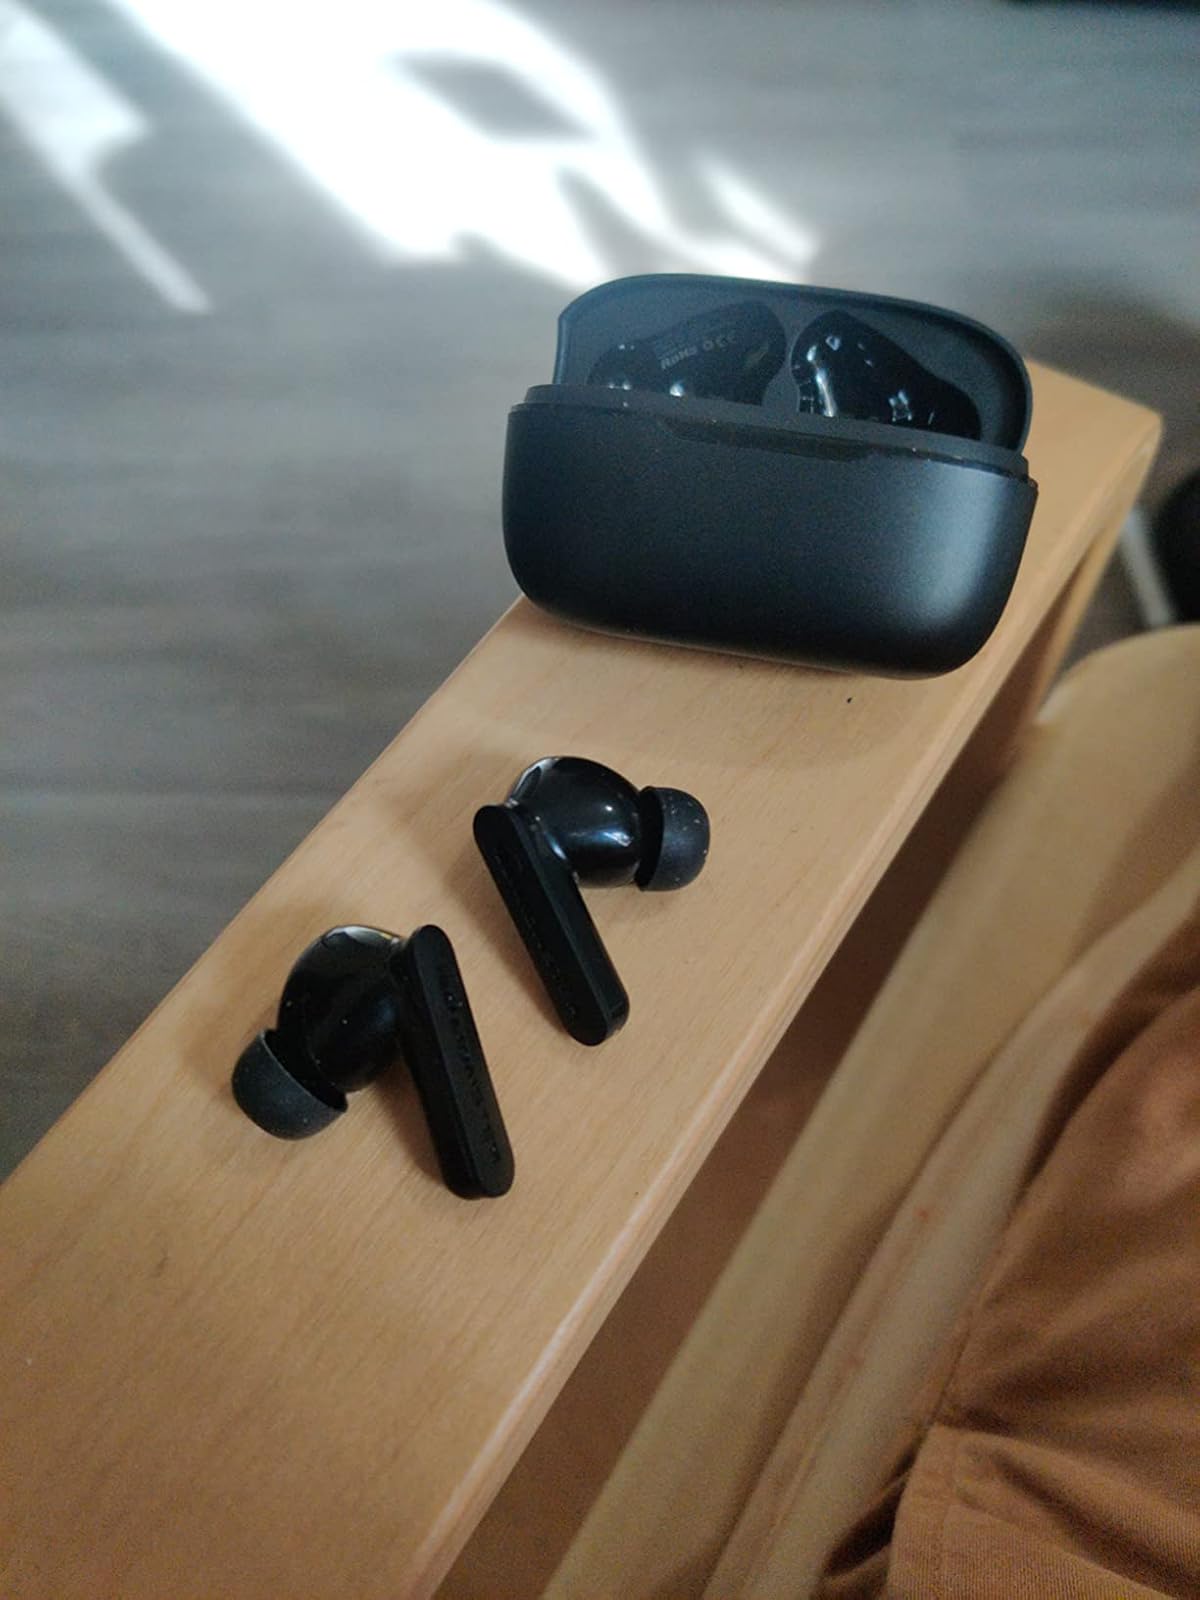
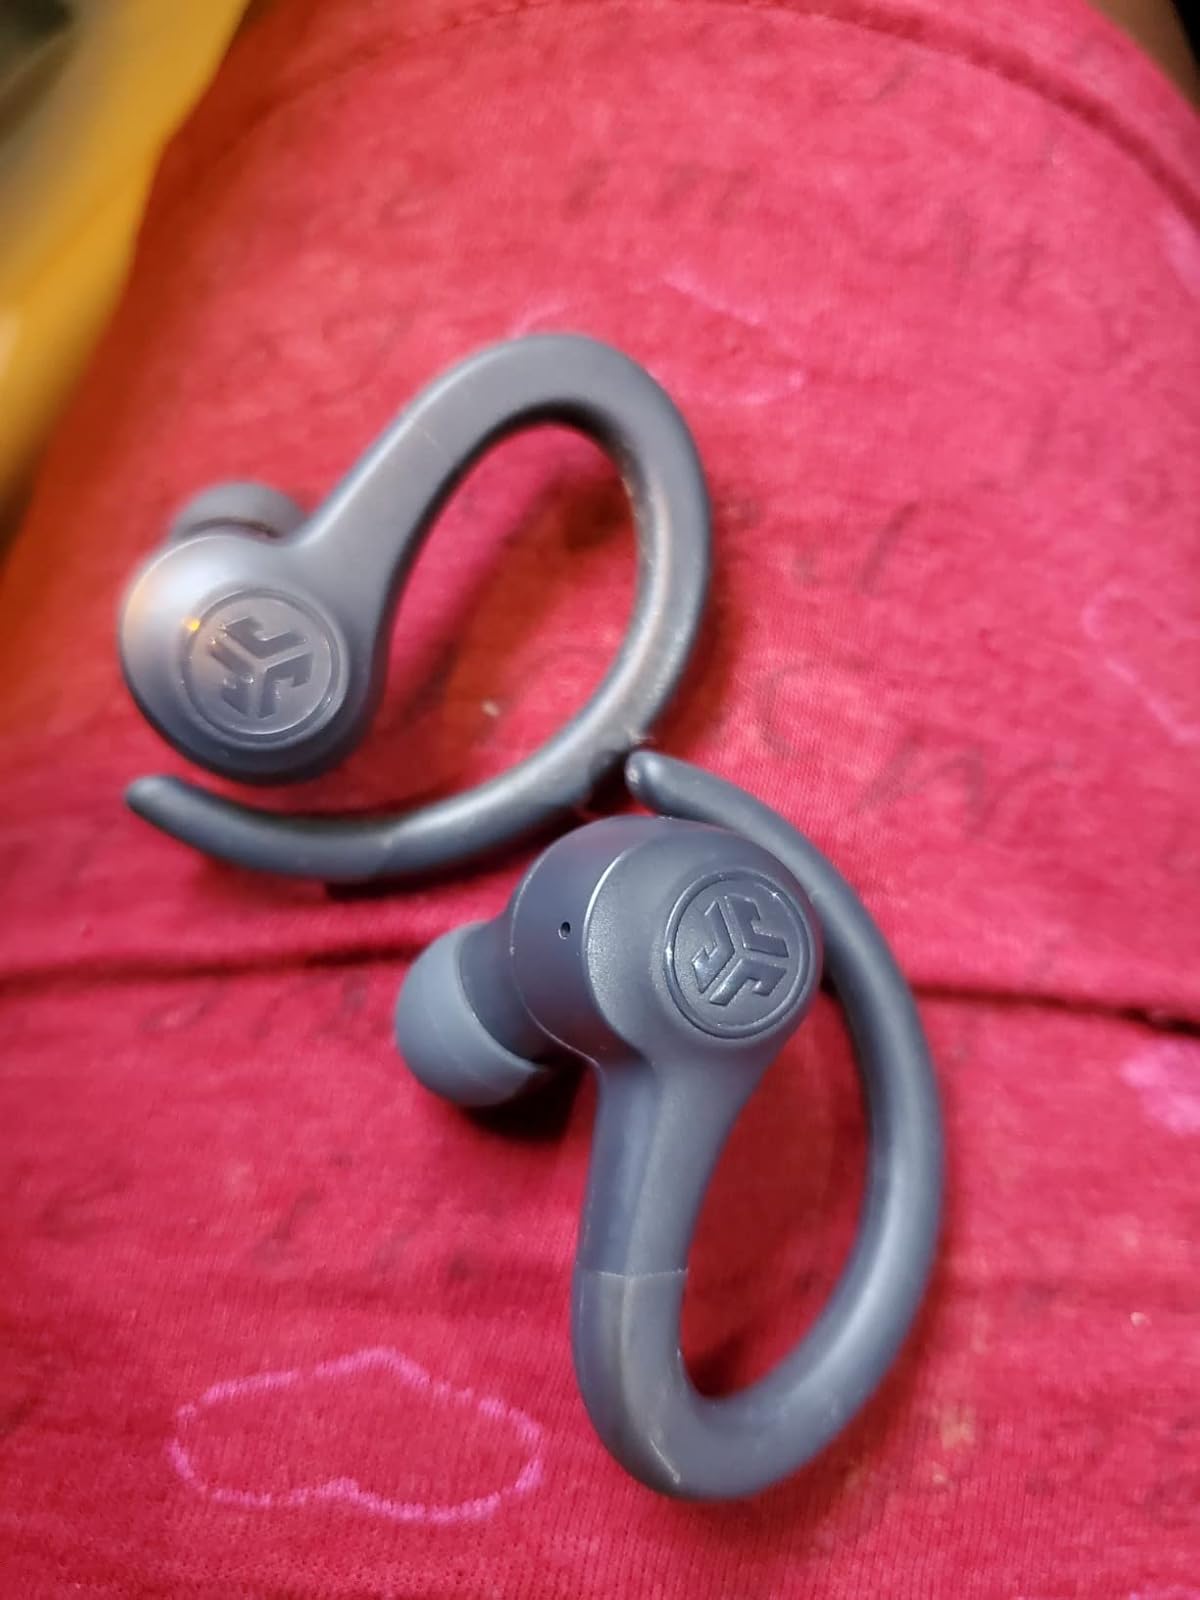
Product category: earbuds
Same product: no